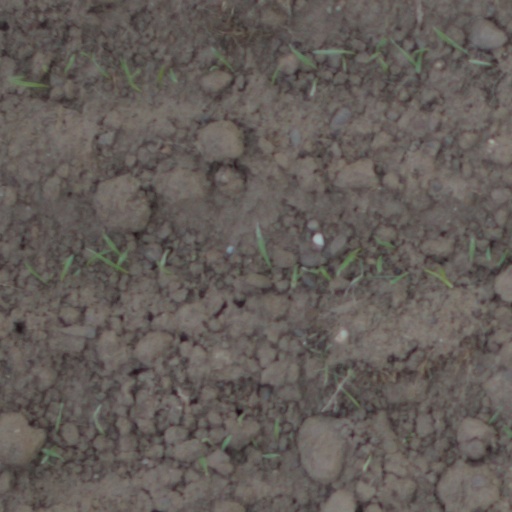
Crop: wheat